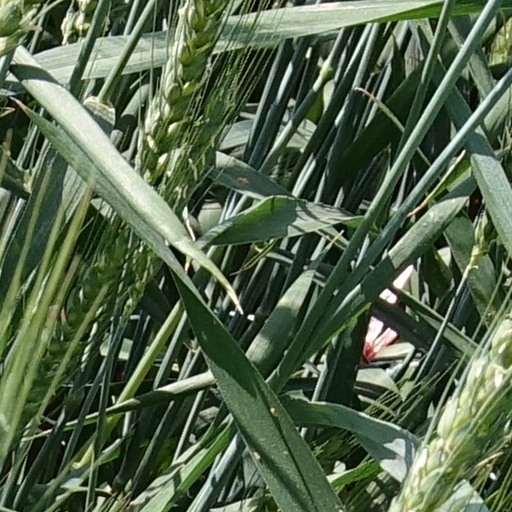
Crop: wheat